Lovely Man

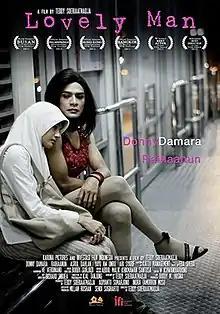
Film poster

Lovely Man is a 2011 Indonesian film written and directed by Teddy Soeriaatmadja. The film had its world premiere at the 2011 Busan International Film Festival to positive reviews on the segment "A Window on Asian Cinema". Donny Damara plays the starring role as Syaiful/Ipuy, a transgender woman in Jakarta. Actress Raihaanun plays the female lead role as Cahaya, Syaiful's long-lost 19-year-old daughter who comes to the city to look for him and learns that her father is a transgender woman. This is their second film together after 2007 remake of drama "."